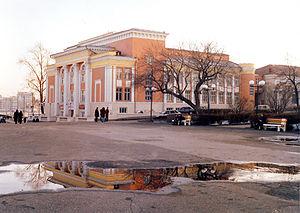
Tcheboksary est la capitale de la Tchouvachie, une république de la fédération de Russie. Sa population s’élevait à 468 725 habitants en 2014.